Kim Jung-nan

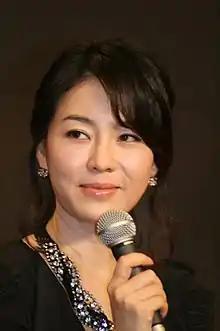
Kim in July 2010

Kim Jung-nan (born July 16, 1971), birth born Kim Hyun-ah, is a South Korean actress. Kim made her acting debut in 1991, but received a new surge of popularity after starring in "A Gentleman's Dignity" in 2012.